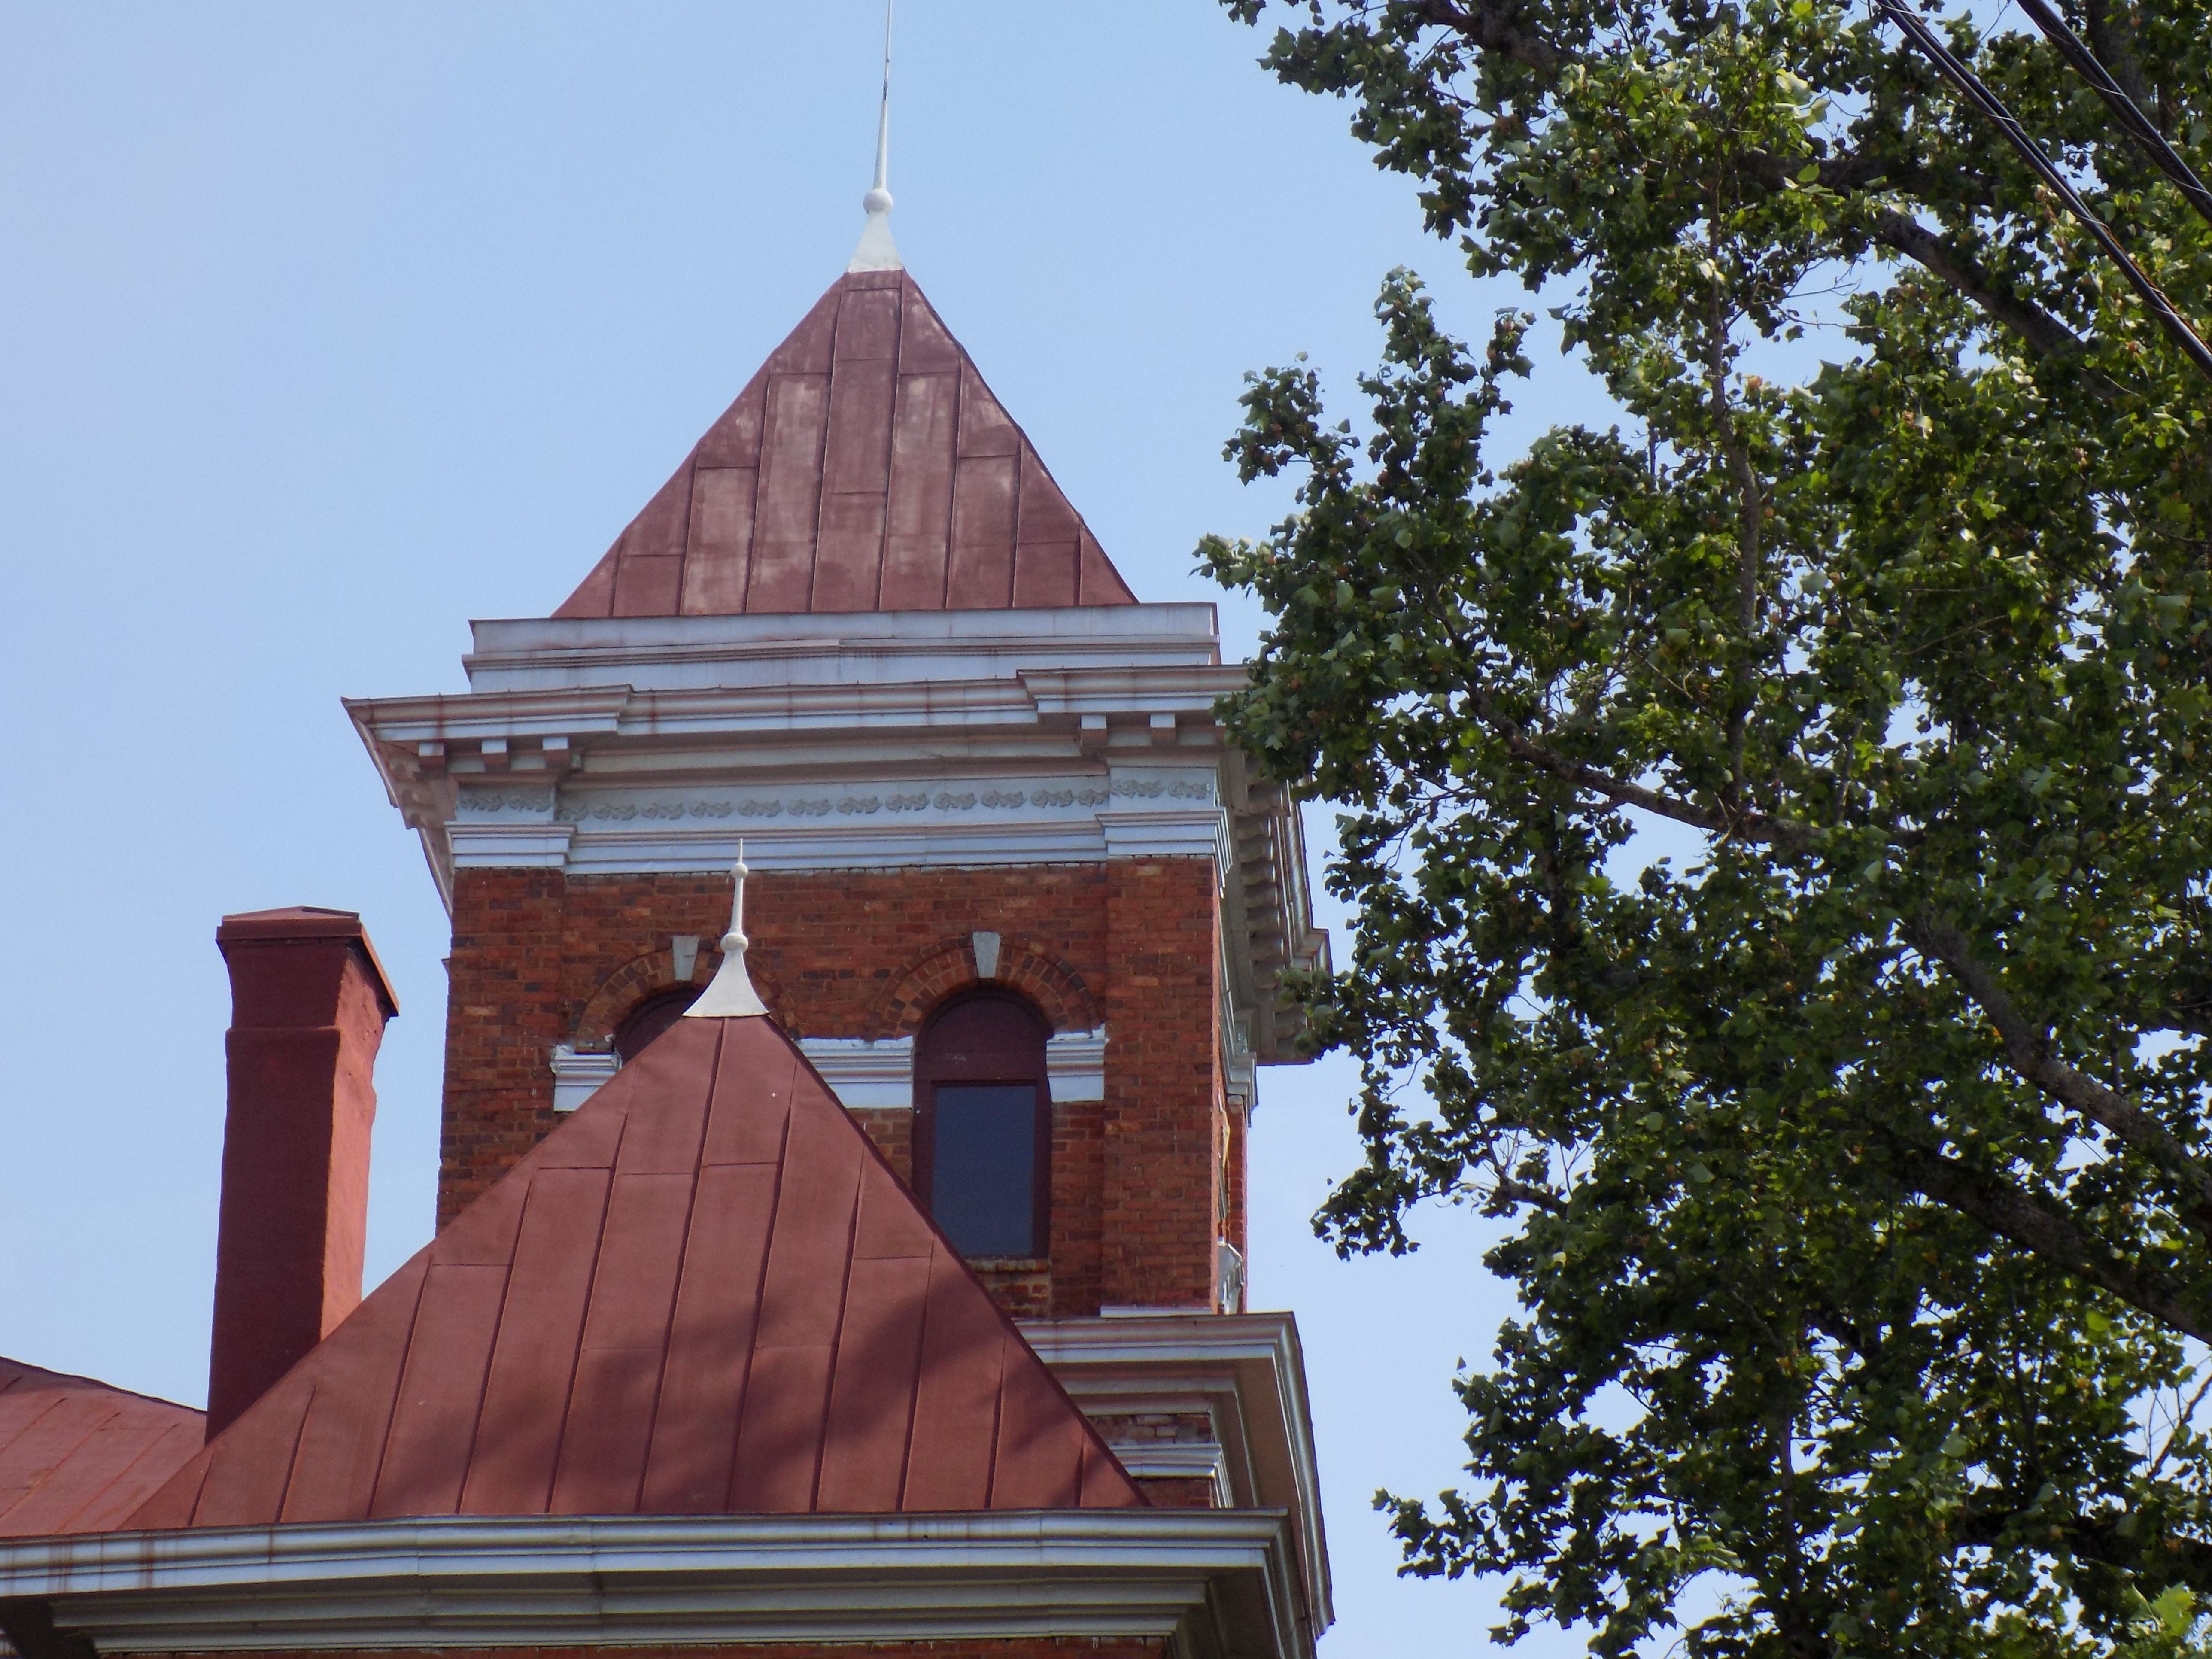
landmark, steeple, building, church, place of worship, bell tower, temple, chapel, tower, shrine, monument, spire, memorial